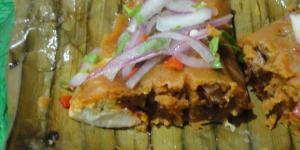
tamales criollos